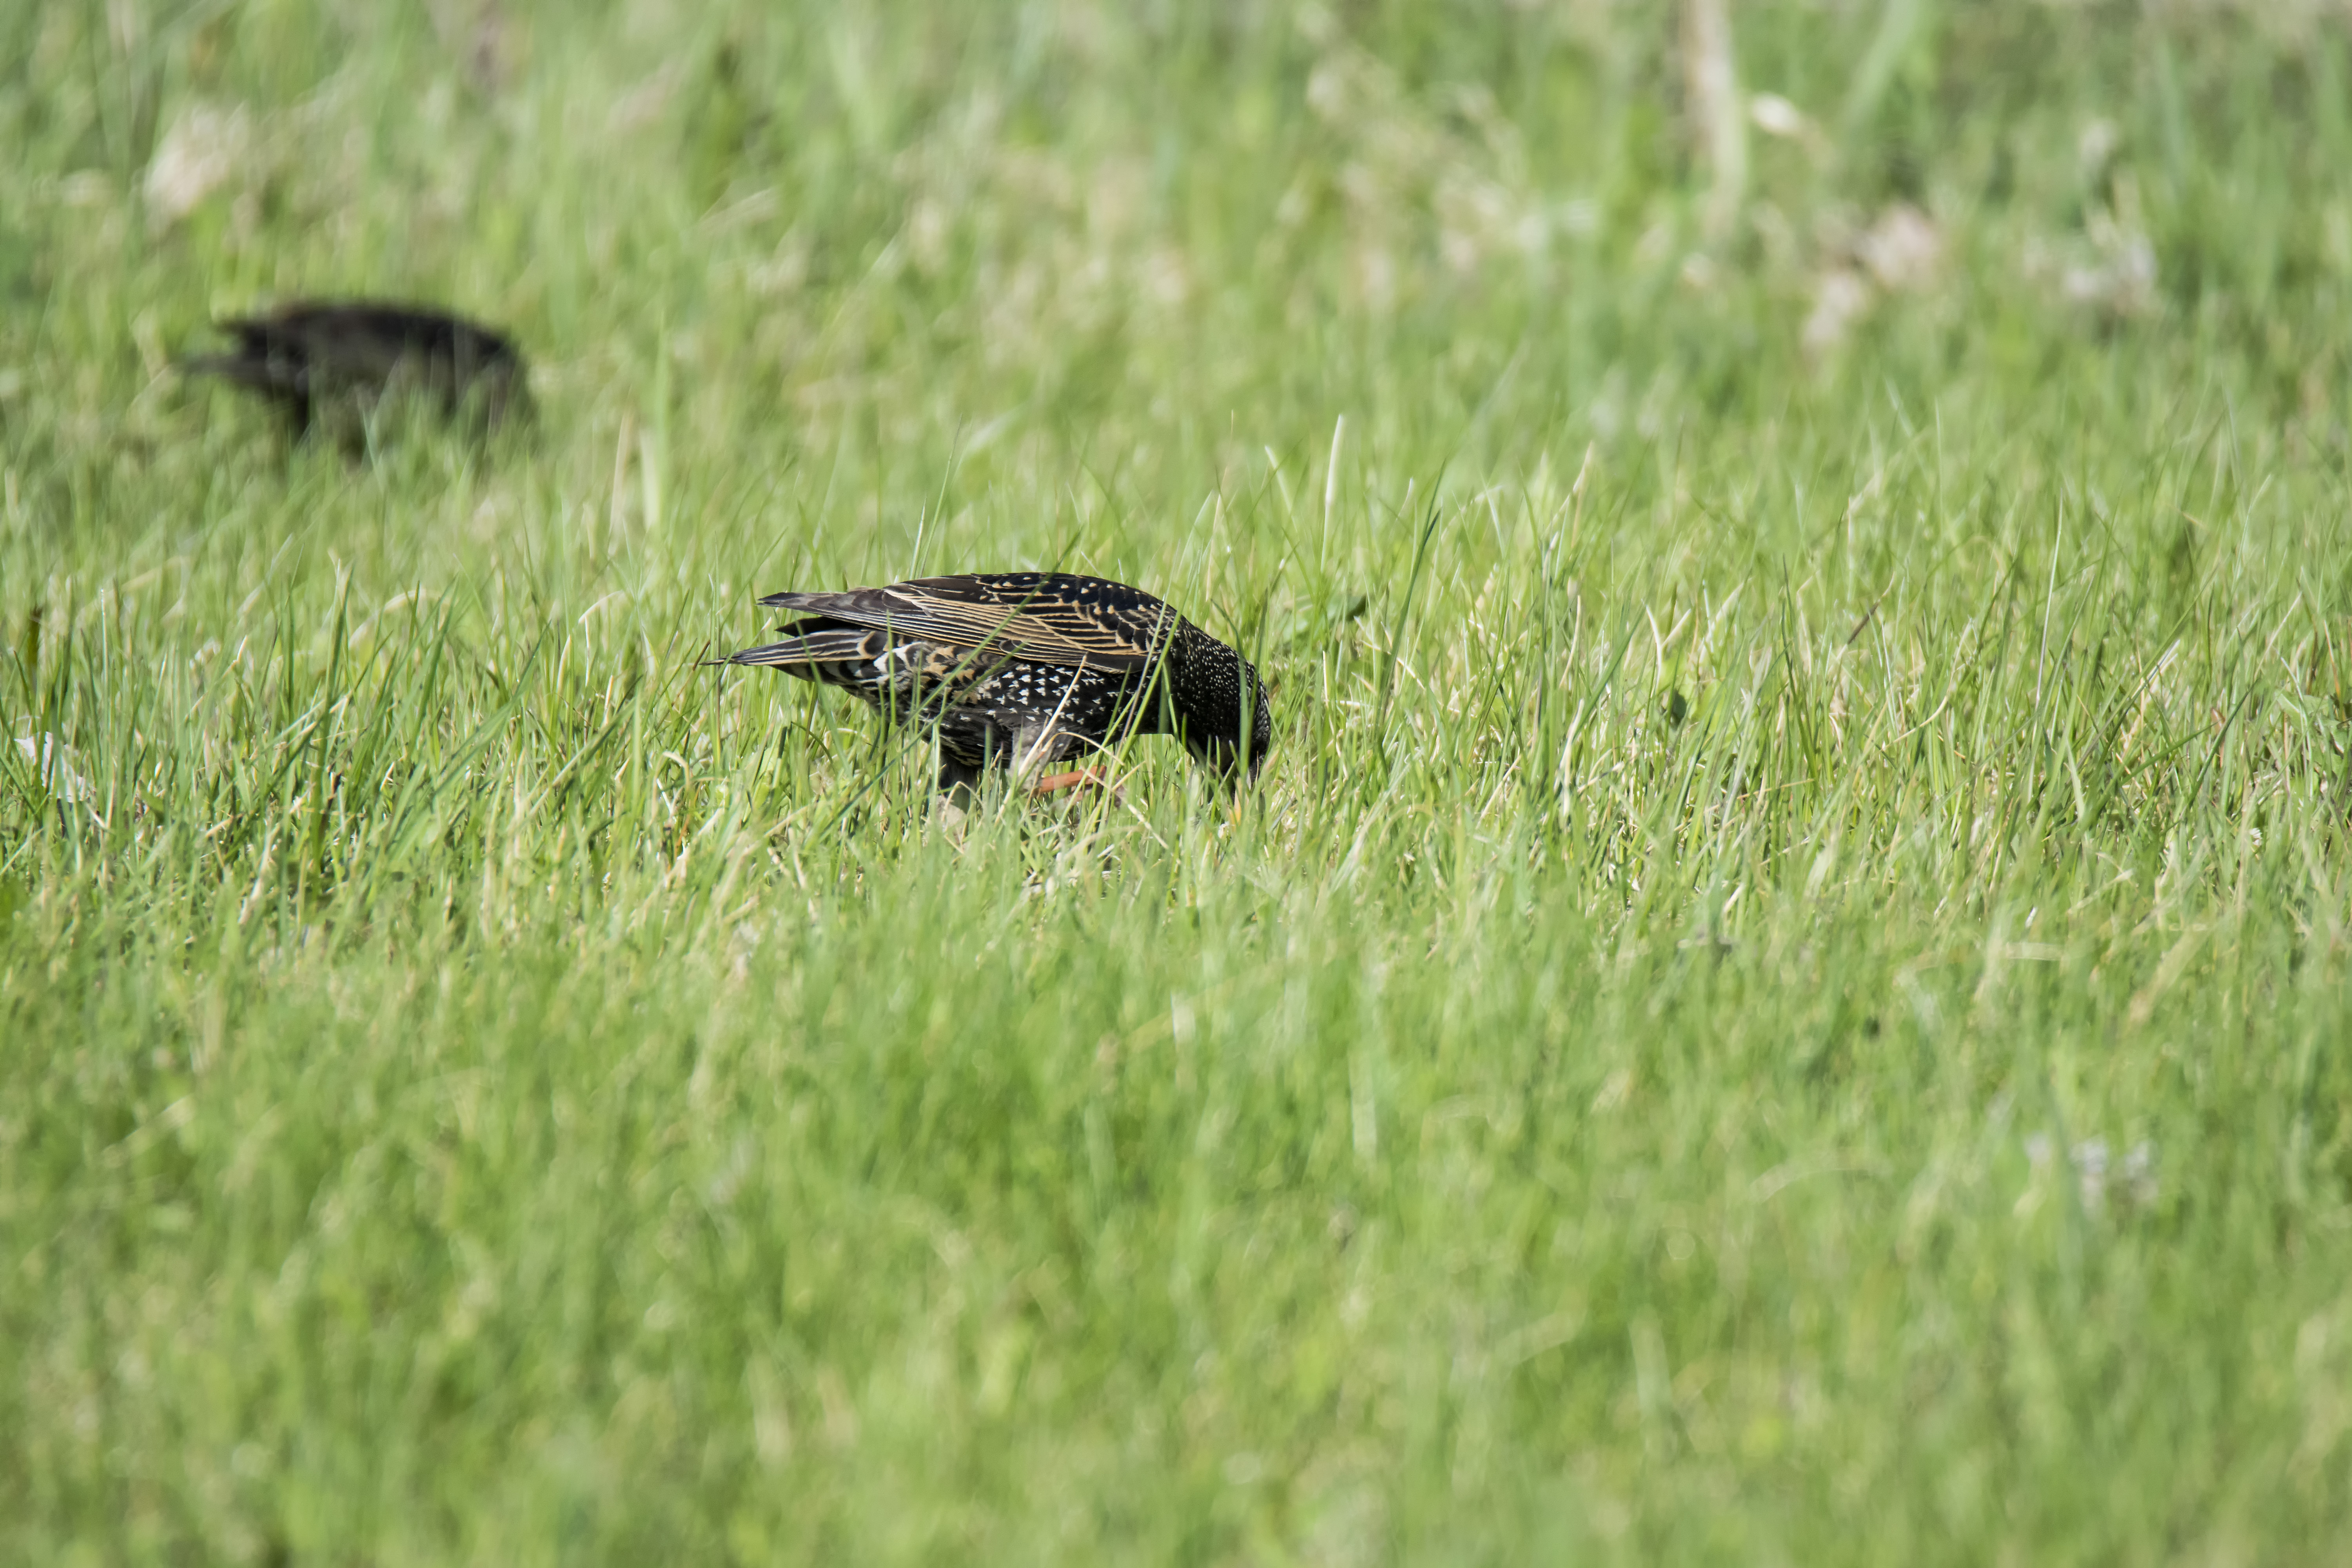
grass, bird, meadow, prairie, wildlife, fauna, bird of prey, canada, grassland, vertebrate, european, quebec, starling, sherbrooke, oiseau, tourneau, sansonnet